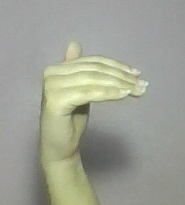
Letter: khaa